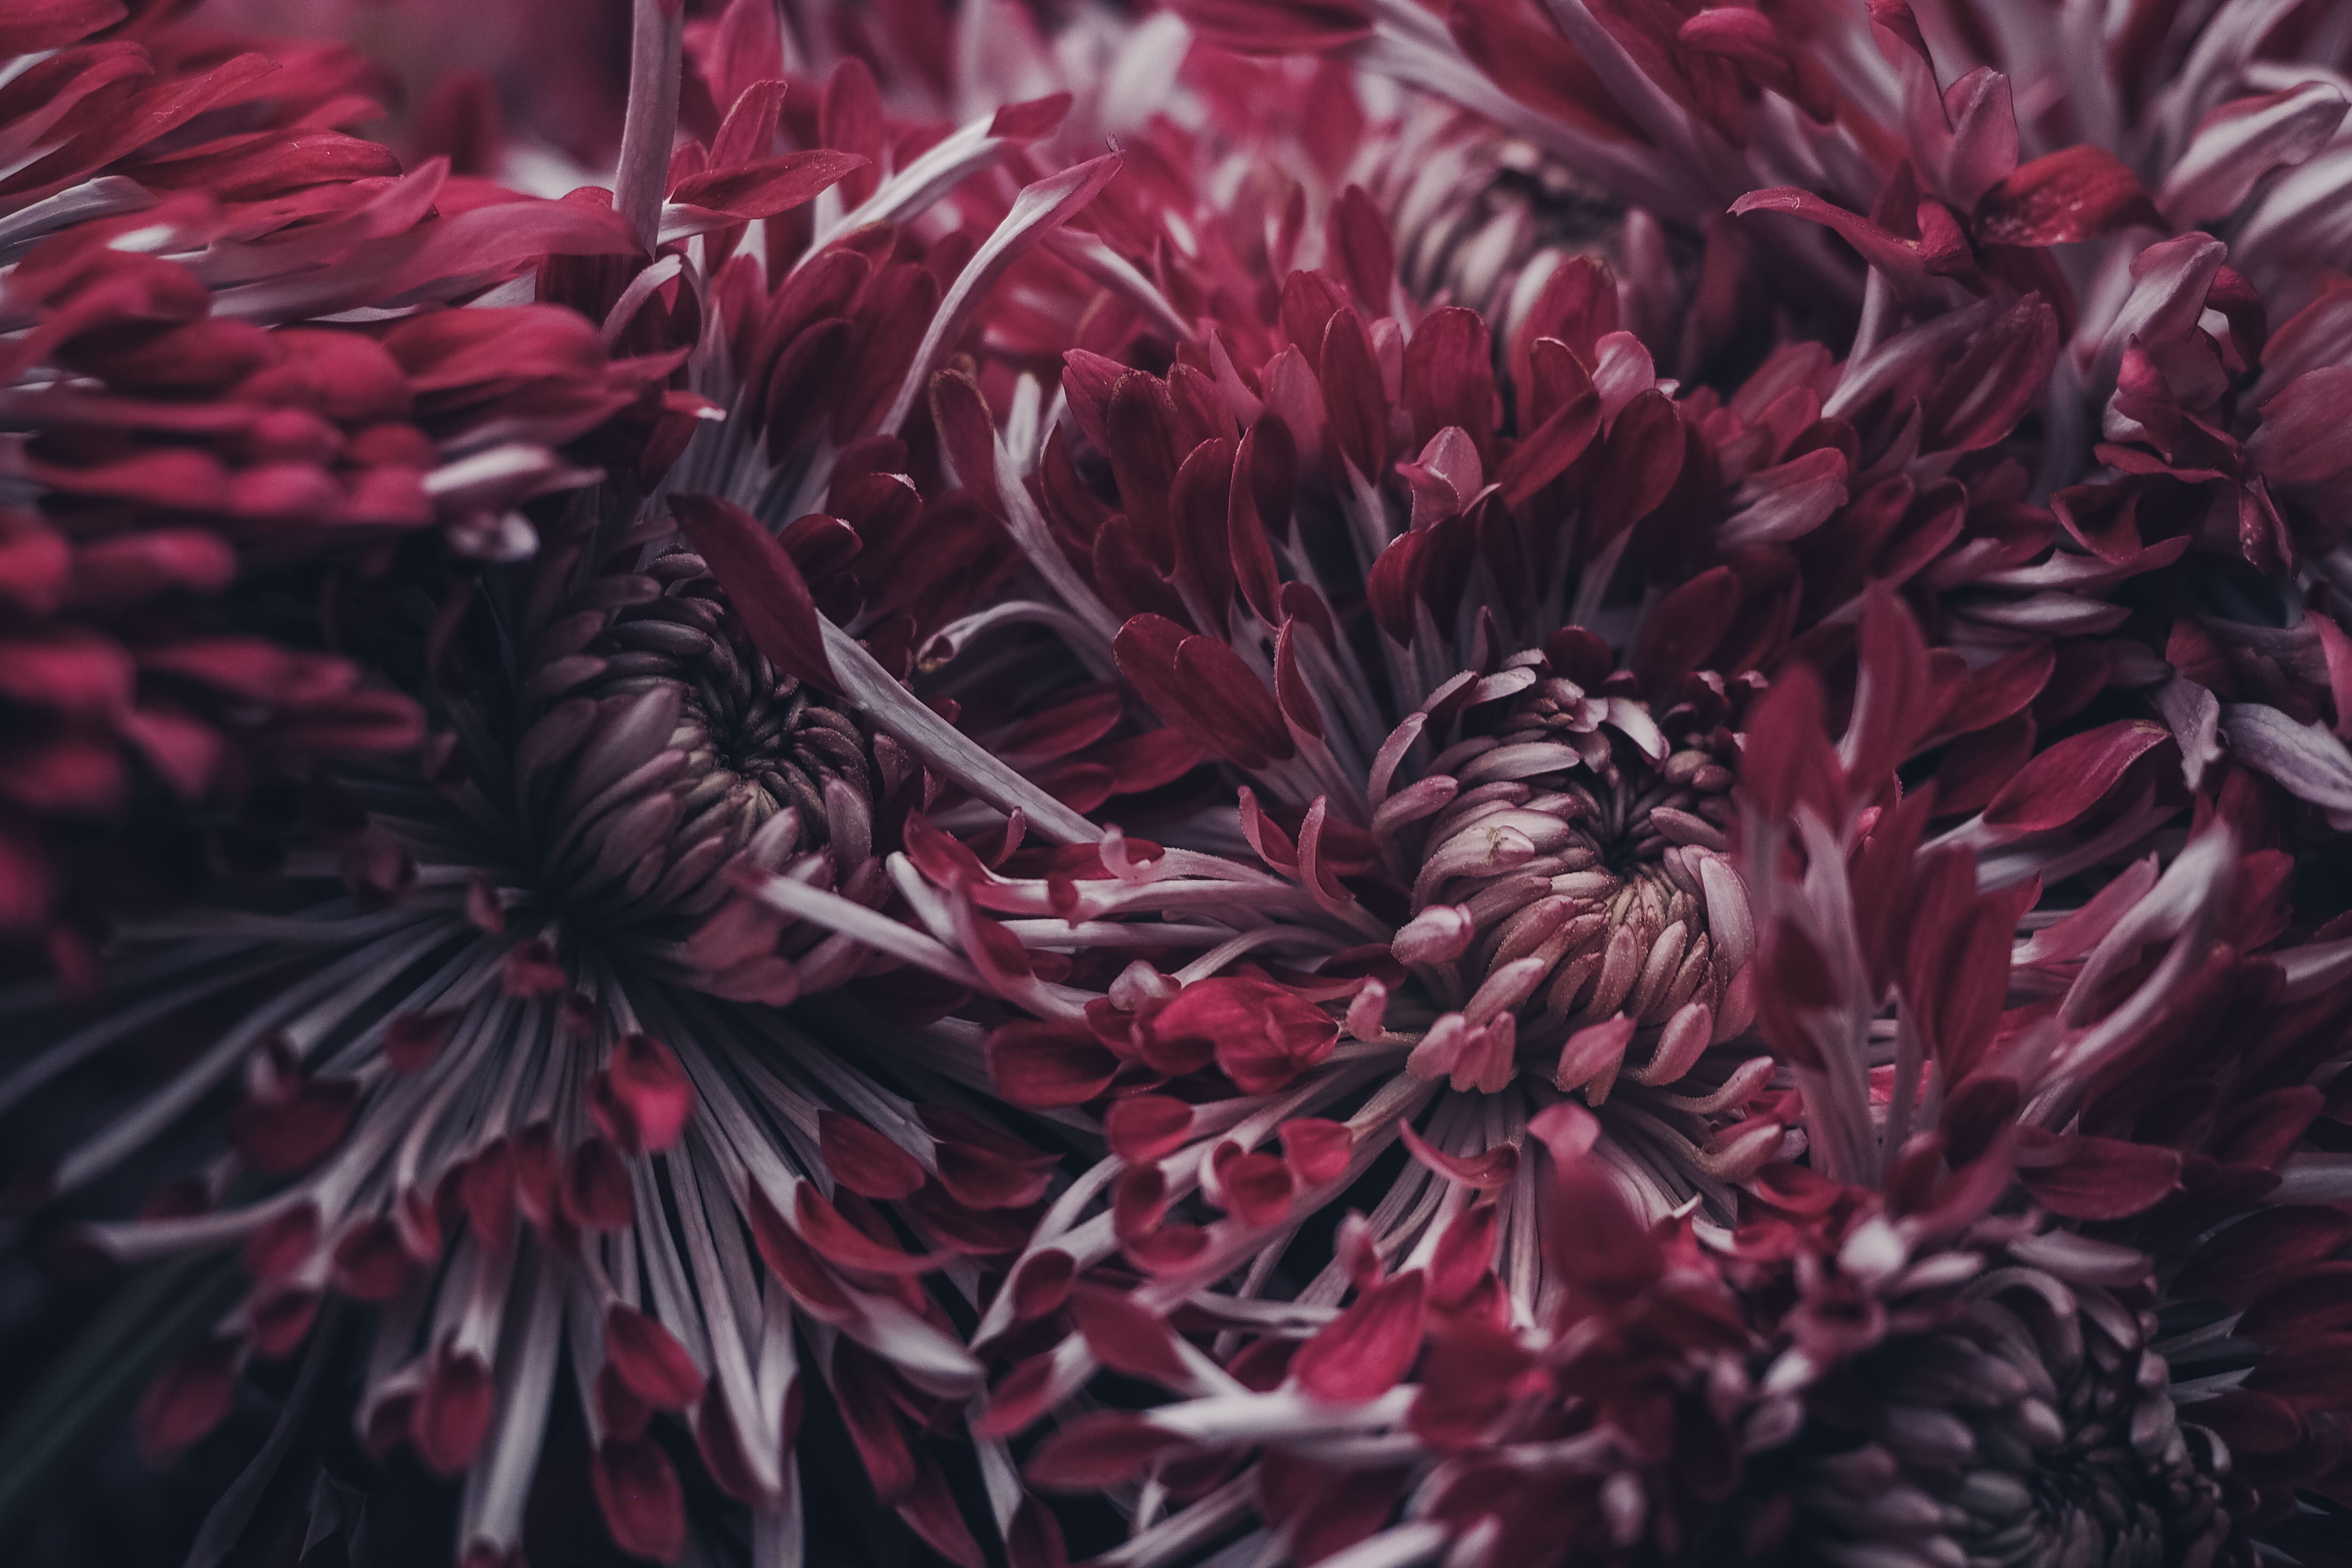
nature, blossom, plant, leaf, flower, petal, bloom, decoration, red, colourful, color, macro, botany, blooming, colorful, flora, flowers, colour, petals, bright, beautiful, macro photography, flowering plant, daisy family, land plant